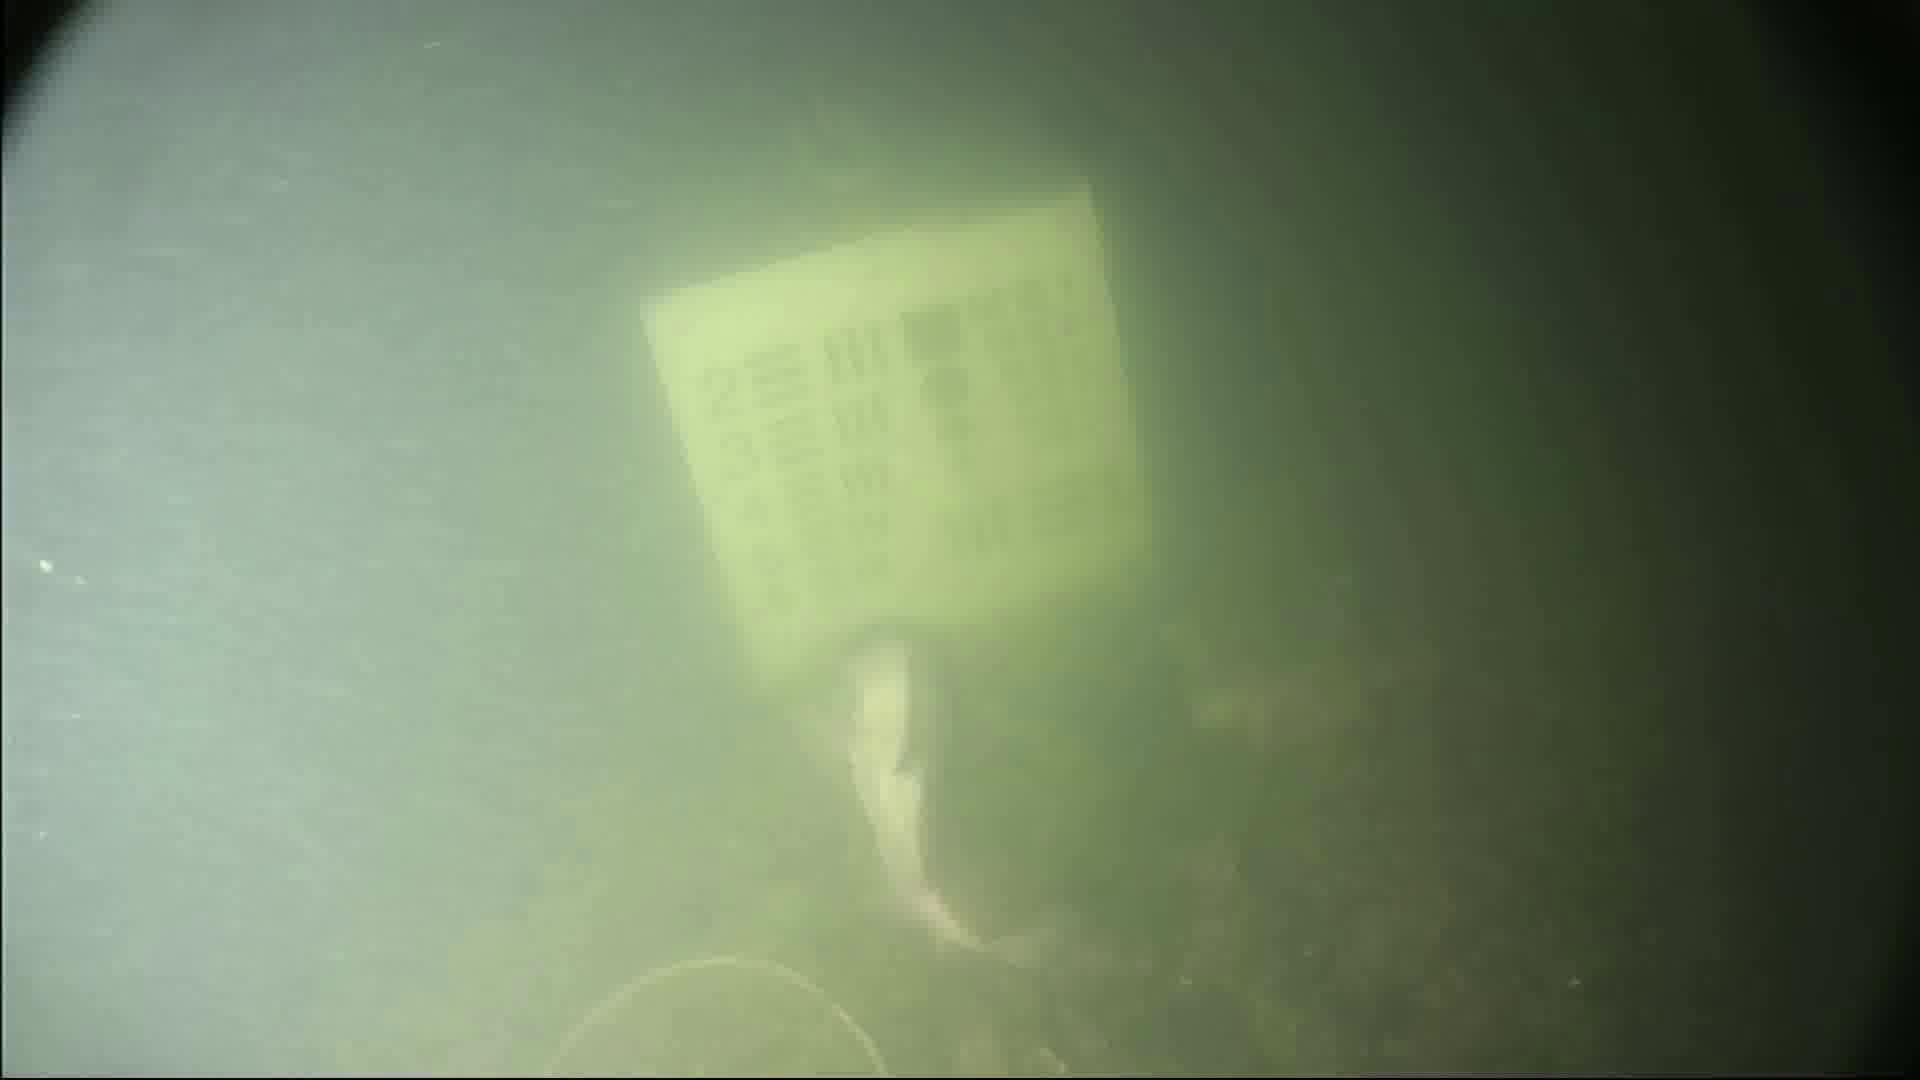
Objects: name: fish